Trams in Rotterdam

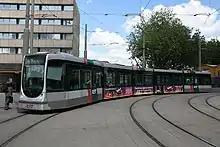
An Alstom Citadis 302 tram outside Rotterdam CS, 2008.

The Rotterdam tramway network is a key element of the overall public transport arrangements in Rotterdam, Netherlands.